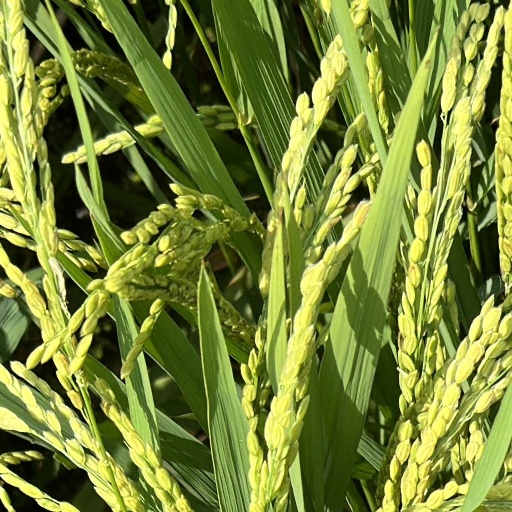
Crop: rice